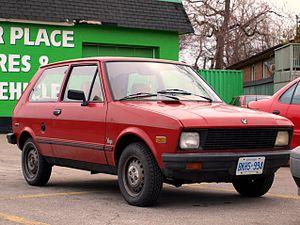
La Zastava Koral, également vendue comme Zastava Yugo au début de sa carrière, Yugo Koral dans les années 1990 ou Yugo GV en Amérique du Nord, est une automobile fabriquée entre 1980 et 2008 par le constructeur yougoslave puis serbe Zastava Automobili.